Embera-Wounaan

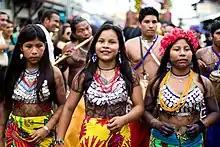
Embera girls in a parade held in Chitré, capital of the province of Herrera, Panama.

The Embera-Wounaan, (also "Emberá-Waunana, Chocó") are a semi-nomadic Indigenous people in Panama living in Darién Province on the shores of the Chucunaque, Sambú, and Tuira Rivers and their waterways. The Embera-Wounaan were formerly and widely known by the name Chocó, and they speak the Embera and Wounaan languages, part of the Choco language family.